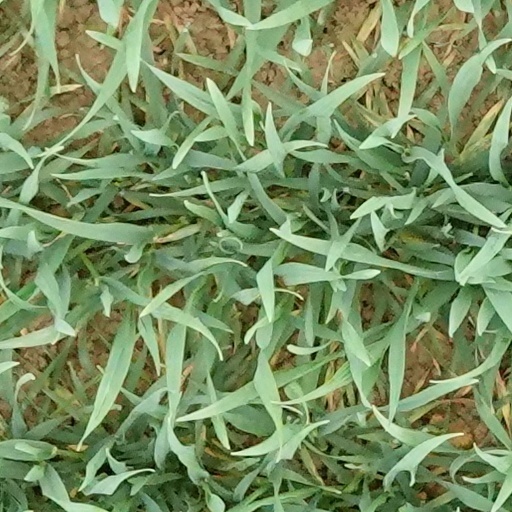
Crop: wheat